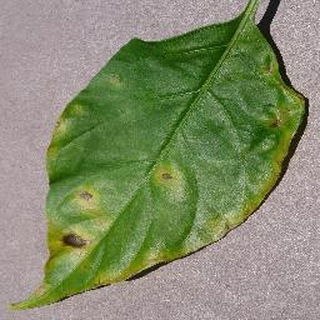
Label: bell_pepper_bacterial_spot